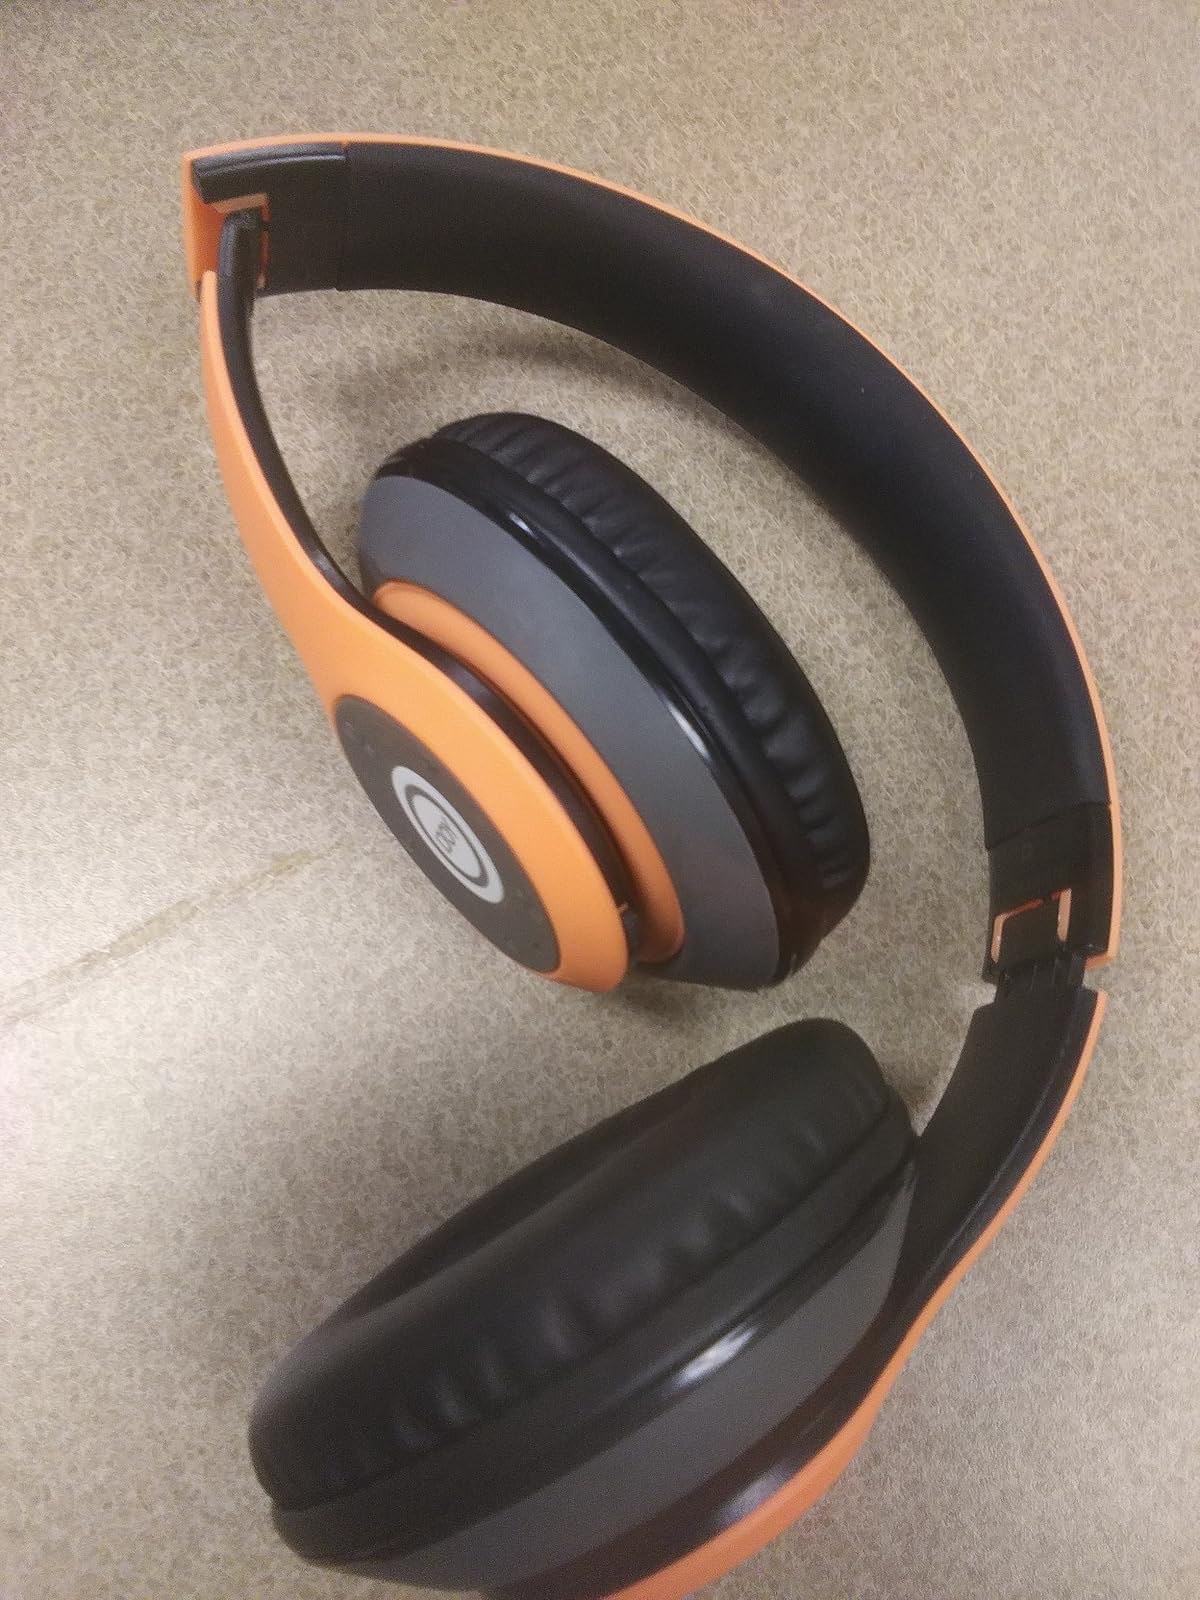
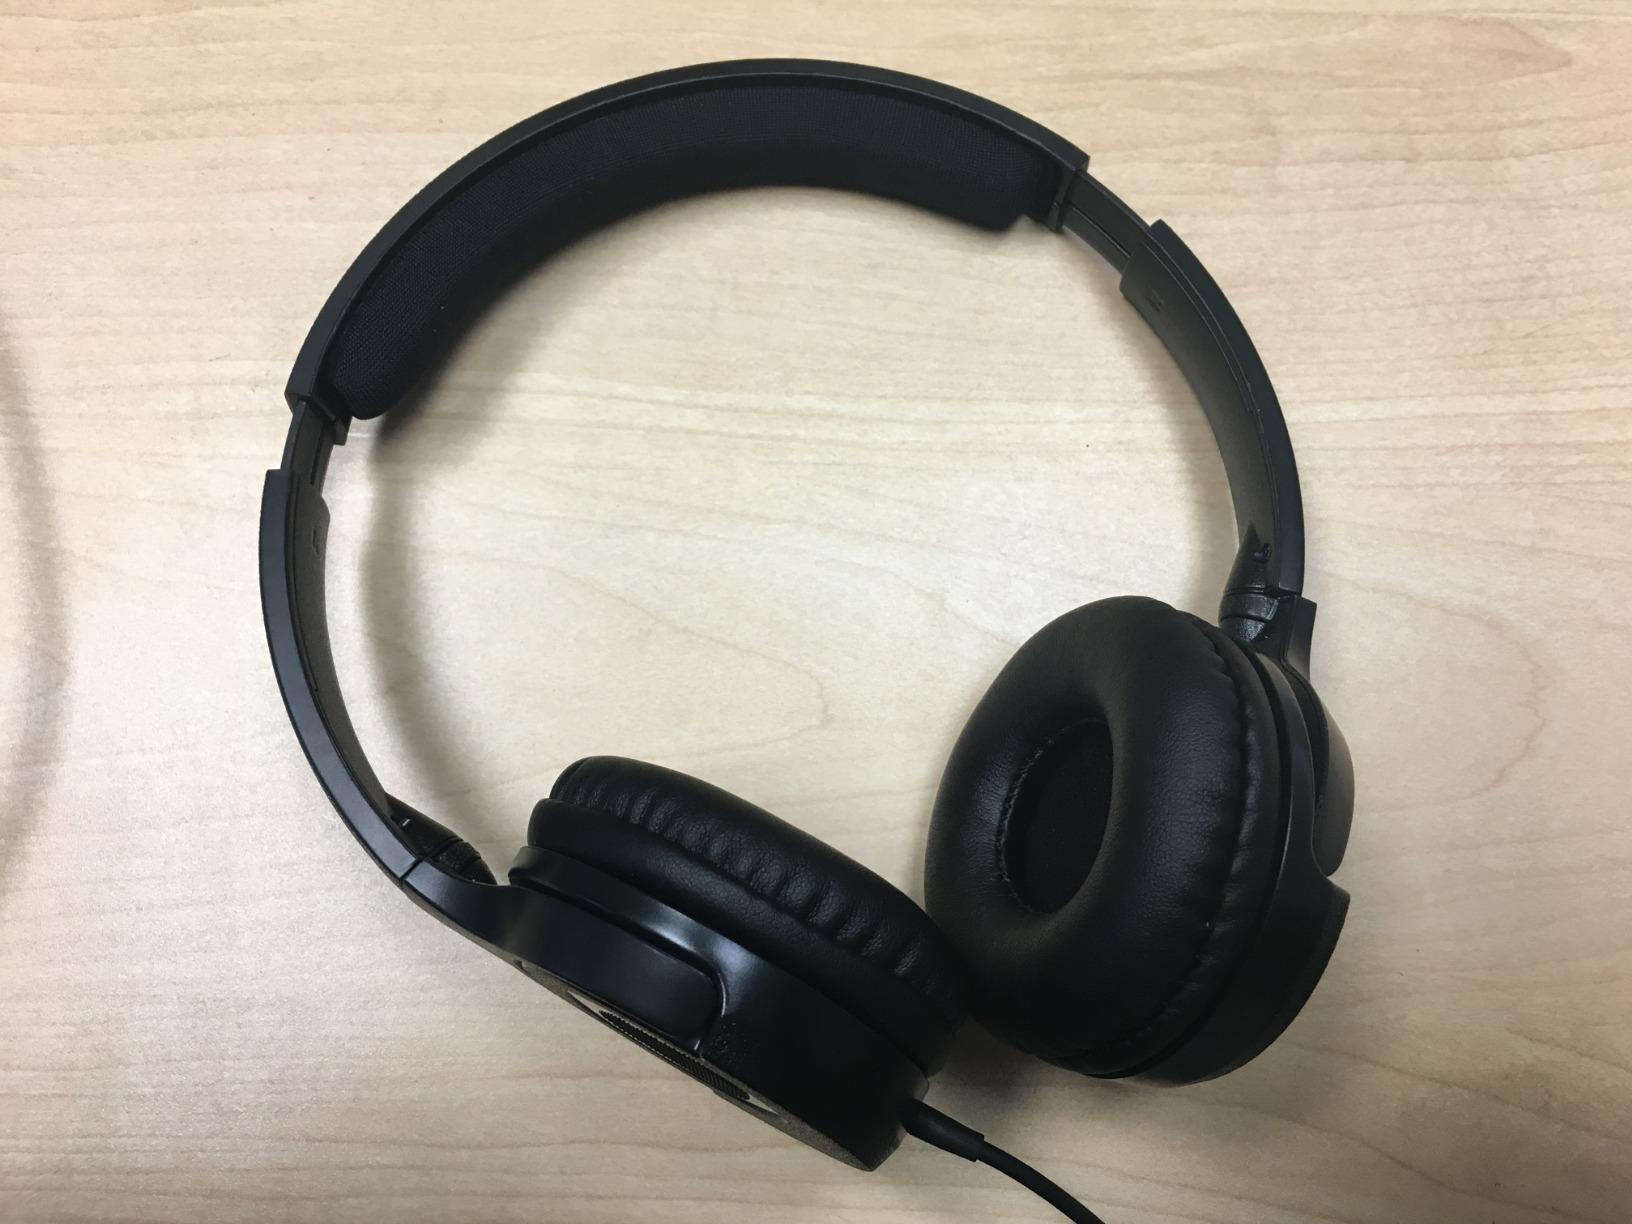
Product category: headphones
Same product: no